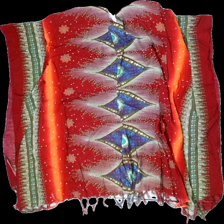
View: back
Type: Tunic
Category: Ladies
Brand: Missing
Colors: Multicolor, Red, Green, Blue
Material: 100% viscose
Pattern: Floral print
Cut: Loose
Size: onesize
Season: All
Holes: Minor
Price range: <50
Recommended usage: Reuse